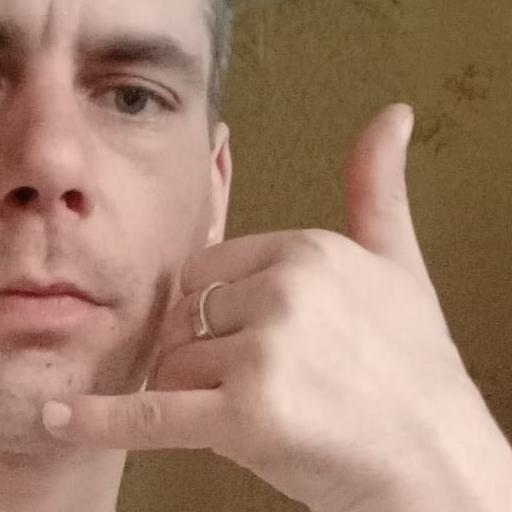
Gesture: call